Mayobridge

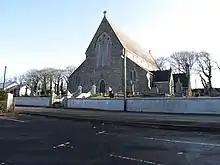
St Patrick's Church

On 15 August 1859, Dr. Leahy, the co-adjutor bishop of the diocese, blessed the foundation stone of a new Catholic church to replace the existing, more primitive Mass house put up in 1806 (parts of which are still visible in the disused parochial hall); and a curate was appointed to live in Mayobridge. The new church, dedicated to St. Patrick, was erected on the site of a former Mass rock. A Gothic-style building, reputed to be the largest 'country' church in the diocese, it could hold up to 600 worshippers in comfort, and had views over the surrounding countryside and into County Armagh. It was completed on 12 October 1862, with a dedicatory sermon by the then Bishop of Kerry, Dr. David Moriarty.